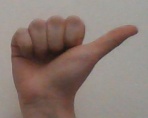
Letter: dhad